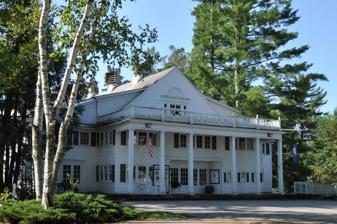
Building: Lakewood Theater (Madison, Maine)
Country: United States of America
Year built: 1898
United States historic place Lakewood Theater U.S. National Register of Historic Places The main theater Show map of Maine Show map of the United States Location 76 Theatre Road, Madison, Maine Coordinates 44°49′53″N 69°46′38″W / 44.83139°N 69.77722°W / 44.83139; -69.77722 Area 2 acres (0.81 ha) Built 1898 ( 1898 ) Architectural style Colonial Revival NRHP reference No. 75000111 Added to NRHP June 18, 1975 The Lakewood Theater is a theater complex at 76 Theatre Road in Madison, Maine , on the shores of Lake Wesserunsett .  Founded in 1898 but only properly developed in 1901, it is one of the oldest summer theaters in the United States.  The theater was in the 1920s and 1930s one of the major off-Broadway stops, and now plays host the community theater productions of Curtain Up Enterprises.  The main auditorium is located on a former 1882 religious camp meeting sanctuary that was extensively altered in 1925-26 to accommodate the theater.  It was listed on the National Register of Historic Places in 1975. Description and history The Lakewood Theater complex is set on the western shore of Lake Wesserunsett , off United States Route 201 in eastern Madison.  The main theater building is a 2-1/2 story Colonial Revival wood frame structure with a gable roof.  A two-story porch extends across much of the front, with square paneled posts and diamond-pattern balustrade. The theater's restaurant building The property on which the theater is built was part of a larger resort area developed by owners of the area's trolley car network to draw people to use their facilities.  This particular property was where in 1882 a religious camp meeting sanctuary was built, which forms the core of the theater building.  In 1884 this building was converted into a skating rink, and in 1898 its use as a theater began.  The theater's rise in prominence began in 1901, when Herbert Swett took over its management, and oversaw improvements to its physical plant over a 20-year tenure.  By the mid-1920s, when the building achieved its present form, the theater was a major tryout location for Broadway shows.  After World War II , these types of shows declined, and the theater has since then primarily shown touring productions.  Numerous famous actors, including Vincent Price , Ethel Barrymore , and George M. Cohan have graced its stage. Playwright John B. Hymer was known as the mayor of Lakewood and collaborated with fellow playwright Samuel Shipman in Lakewood. He also built Colony House there in 1929. His son Warren Hymer stayed with him and went on to a career as a movie actor. Significance In order to stimulate passenger traffic, many trolley car systems at the turn of the century participated in the development of amusement centers in scenic locations along their lines, particularly at terminal points. This was 'the great age of the trolley car and this form of transportation became, for a time, a major recreational outlet. Such a park was developed in 1895 in Lakewood Grove on the shore of Lake Wesserunsett by the Somerset Traction Company of Skowhegan, Maine. Along with other amusement features it established in 1898 the Lakewood Theater which between 1925 and 1941 became the most important summer theater in the country. Its rise to eminence was started by Herbert L. Swett, a young man who, in 1901, became manager and started to develop an organization and physical plant that was to become the premier summer theater for two decades with the most prolonged ongoing record of summer seasons in America . From the 1920s until World War II it was the major tryout theater for potential Broadway productions and became known as “Broadway in Maine.” The war created an interim cessation of productions in 1943 and 1944. But from 1945 to the present, the Lakewood Theater completed the transition so typical in summer theaters from a resident stock company to the “package” system with a new cast every week. The theater and resort aspects of Lakewood are closely related; the theater making the resort unique and the attractions of the resort making it possible to bring fine actors to Maine and draw theater patrons to Lakewood Grove for forty-five years. This felicitous partnership has made Lakewood the subject of much attention by the press and noted theater critics and commentators. Famous names in the annals of the American stage have been intimately connected with the history of Lakewood. In 1925 Howard Lindsay became director and helped to create through his talents and New York contacts the national reputation which the theater achieved. Stars like Dorothy Stickney and Walter Hampden began to grace the Lakewood Stage to be followed by George M. Cohan , Cornelia Otis Skinner , Vincent Price , Ethel Barrymore and many others who acted with the resident company. Lakewood  was  the scene of premiere performances of numerous later Broadway hits as well which includes " Life With Father ". In recent years its stage has been graced by a host of stars and personalities from Broadway and Hollywood . The trolley cars have long since passed from the scene but the footlights at Lakewood continue to illuminate the theatrical tradition they began. No other playhouse more justly deserves the reputation of being the first summer theater in America. It was the wellspring of a theatrical tradition now firmly implanted on the American cultural scene. See also National Register of Historic Places listings in Somerset County, Maine References